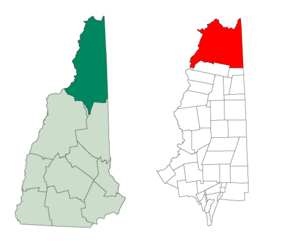
Pittsburg est un village situé au nord du comté de Coös dans l'état du New Hampshire aux États-Unis, sa population était de 869 habitants lors du recensement de 2010.